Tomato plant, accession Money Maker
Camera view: bottom (45 deg); turntable rotation: 0 degrees
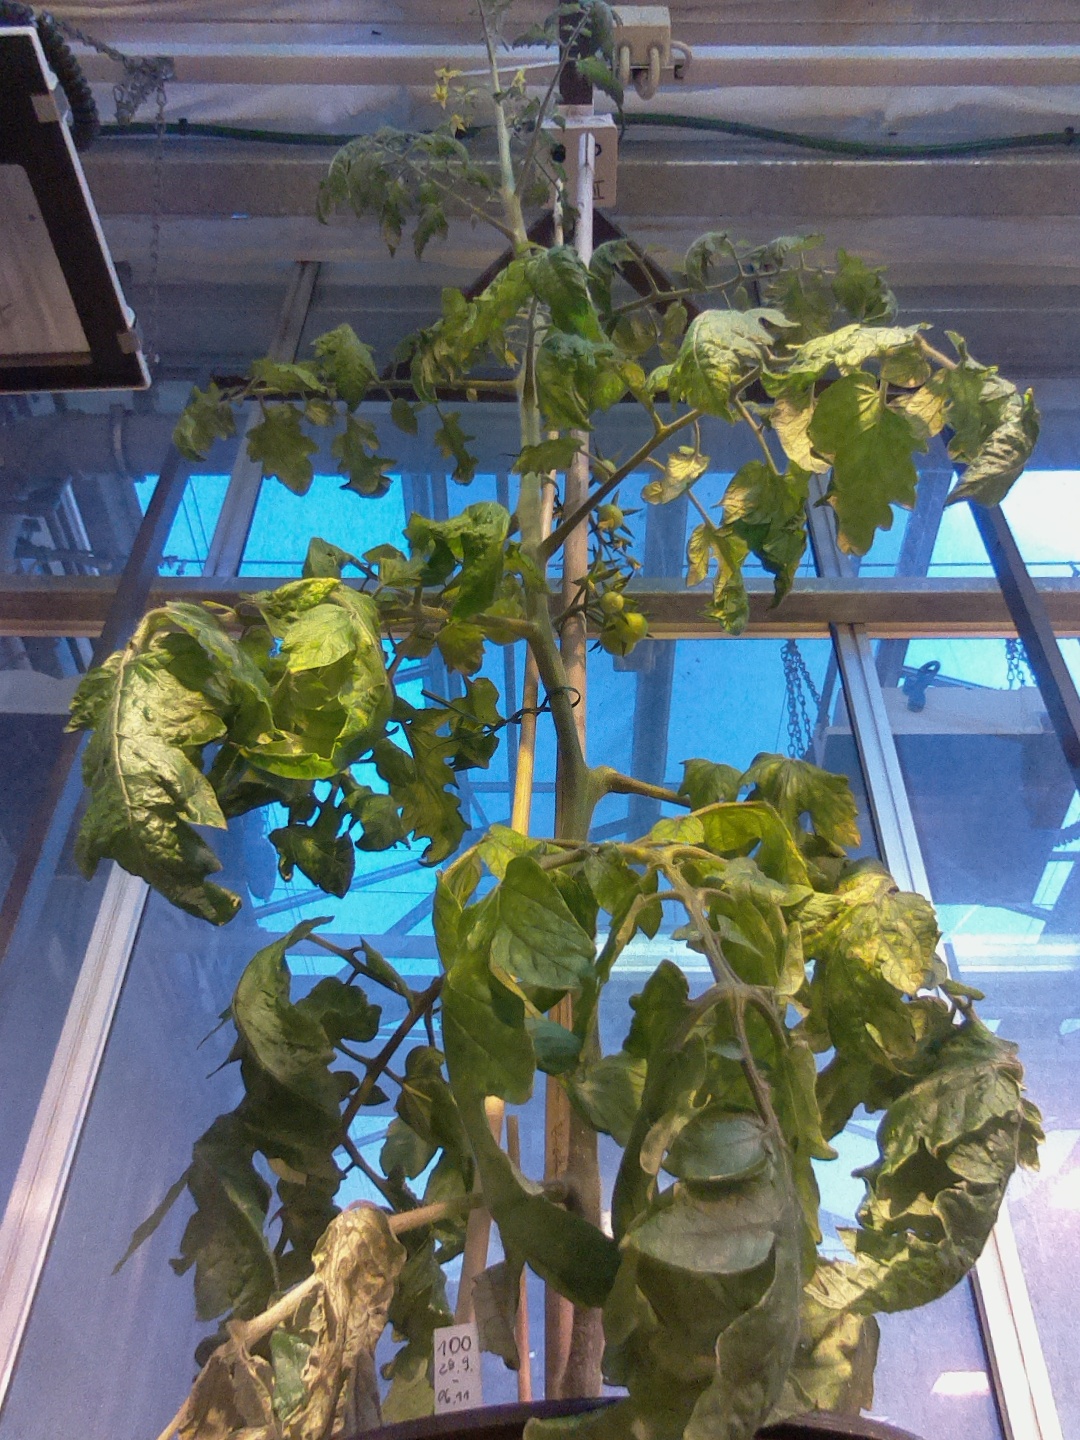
BBCH growth stage 70: Fruits at the main stem or branches visibles